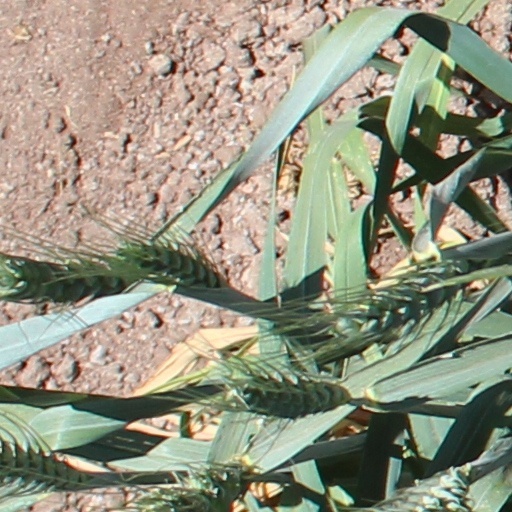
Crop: wheat